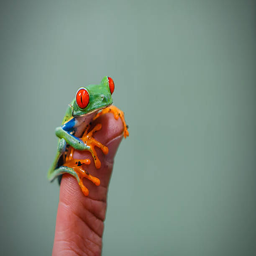
close up of a miniature red - eyed tree frog perched on the tip